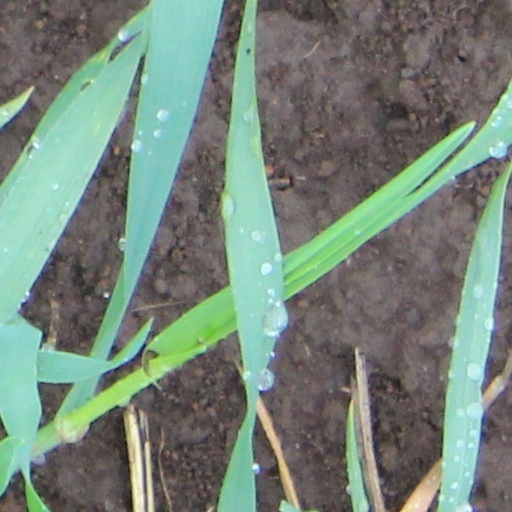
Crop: wheat